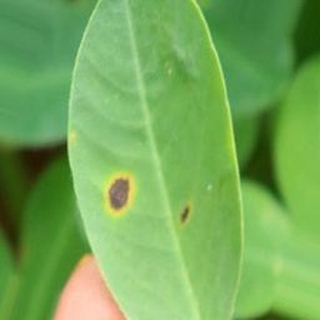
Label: groundnut_early_leaf_spot